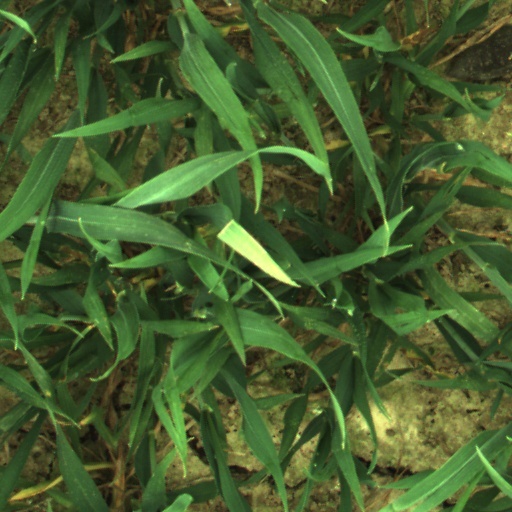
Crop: wheat